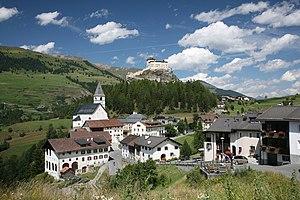
L'Engadine est une région des Alpes suisses située dans le canton des Grisons, au sud-est du pays, située à proximité des frontières avec le Liechtenstein, l'Autriche et l'Italie. Elle correspond à la haute vallée de l'Inn, cours d'eau qui traverse ensuite le Tyrol autrichien avant de se jeter dans le Danube en Bavière. Les Alpes rhétiques l'encadrent. La vallée commence à l'ouest au col de la Maloja qui permet les liaisons avec l'Italie via le val Bregaglia et se termine à l'est sur la frontière autrichienne où la vallée prend le nom d'Inntal. La localité la plus connue de l'Engadine est Saint-Moritz.